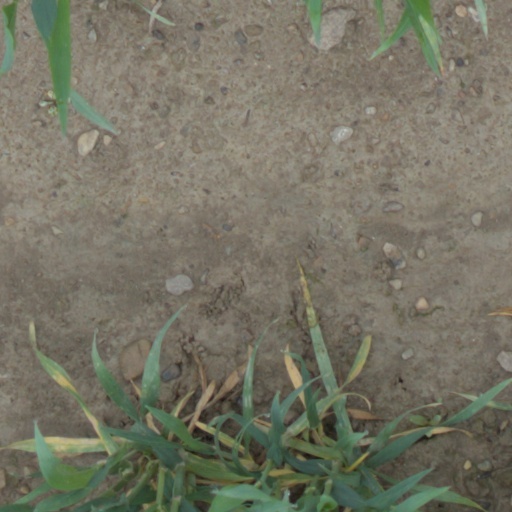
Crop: wheat